Boy from Heaven

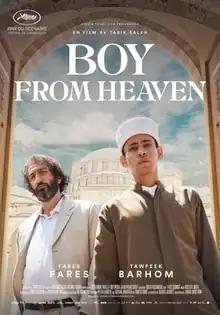
Swedish theatrical release poster

Boy from Heaven, released in most English-speaking countries as Cairo Conspiracy, is a 2022 Arabic-language political thriller film directed by Swedish filmmaker Tarik Saleh. The film is a co-production between Sweden, France and Finland.